Balache Baap Brahmachari

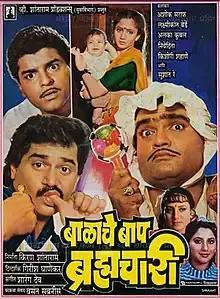
Theatrical release poster

Balache Baap Brahmachari is a 1989 Indian Marathi-language comedy-drama film written by Vasant Sabnis, directed by Girish Ghanekar and produced by Kiran Shantaram under the production banner of V. Shantaram Productions. The film stars an ensemble cast of Ashok Saraf, Laxmikant Berde, Siddharth Ray, Kishori Shahane, Nivedita Joshi, Alka Kubal, Kanchan Adhikari and Sudhir Joshi. The plot is loosely inspired by "Three Men and a Baby" (1987) of Leonard Nimoy, which itself was based on French film "Three Men and a Cradle" (1985).